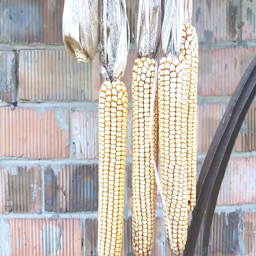
ripe corn on a background of red brick staggers to the left and right from the wind